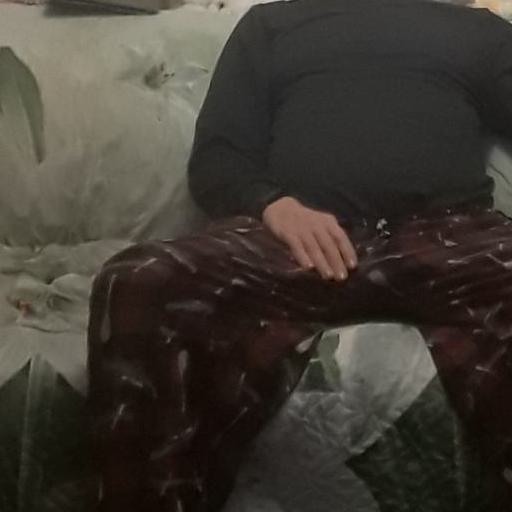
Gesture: no_gesture